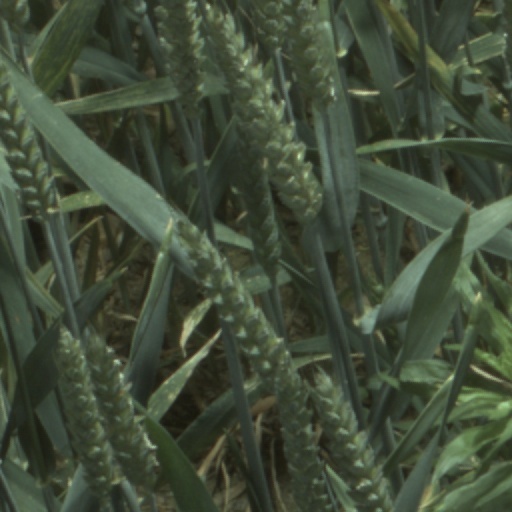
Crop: wheat